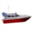
Label: ship